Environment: real
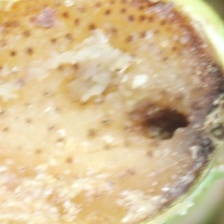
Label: fall_armyworm